Lemonia dumi

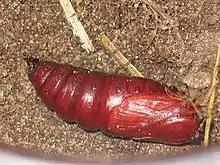
pupae

Lemonia dumi is a species of moth of the family Brahmaeidae (older classifications placed it in Lemoniidae). It is found in scattered populations in Central Europe.